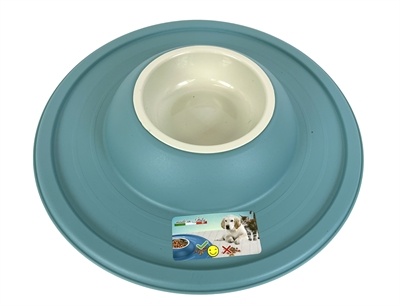
Happy pet Mad about pets voerbak drinkbak volcano lichtblauw
De Happy Pet Mad About Pets Voerbak/Drinkbak Volcano Lichtblauw 39X39X6 cm is een voer- en drinkbak met flexibele mat. De bak is in mat geïntegreerd; waardoor het geheel eruit ziet als een soort vulkaan. Het binnen-bakje van plastic is uit de mat te verwijderen; om het geheel goed schoon en droog te kunnen maken. De Volcano voer- en drinkbak van Happy Pet heeft een mooi ontwerp en is uitgevoerd in een lichtblauwe kleur. Voer- en drinkbak van Happy Pet Flexibele mat Plastic bakje te verwijderen Afmeting: 39X39X6 cm
Brand: Happy pet
Category: Animals & Pet Supplies > Pet Supplies > Pet Bowls, Feeders & Waterers